Golden Age of Radio

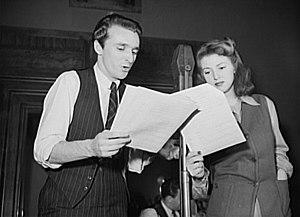
Rehearsal for the World War II radio show "You Can't Do Business with Hitler" with John Flynn and Virginia Moore. This series of programs, broadcast at least once weekly by more than 790 radio stations in the United States, was written and produced by the radio section of the Office of War Information (OWI).

Coverage of live events included musical concerts and play-by-play sports broadcasts.